Gerold Späth

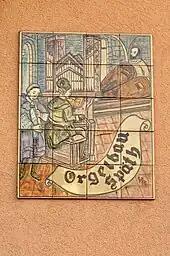
"Späth Orgelbau", "Giessi" in Rapperswil

Gerold Späth's three central works are thematically connected: "Unschlecht" (1970), "Balzapf oder als ich auftauchte" (1977) and "Barbarswila" (1988), in which Rapperswil gave model to the fictitious localities "Spiessbünzen", "Molchgüllen" and "Barbarswila", the satirical depictions of a typical Swiss small-town. A new narrative form was introduced with "Commedia" (1980), in a certain way basing on "Dante's Inferno", for which Späth was awarded with the German book prize Alfred-Döblin-Preis. Späth's literally cosmos is characterized by love, lust and vices, and a propensity to the blazing sensuality and baroque awareness of the transience of everything earthly. He dominates all the stops by the comical and humorous to the tragic. Tales of Späth's home town of Rapperswil and the region around "Zürichsee" form a central motif of his work.